Ike Diogu

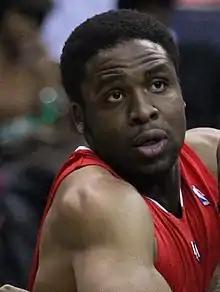
Diogu with the Clippers in 2011

Ikechukwu Somtochukwu Diogu (born September 11, 1983) is a Nigerian-American former professional basketball player who played six seasons in the National Basketball Association (NBA) and in multiple other leagues in his 18-year career. He was an All-American college player for the Arizona State Sun Devils.